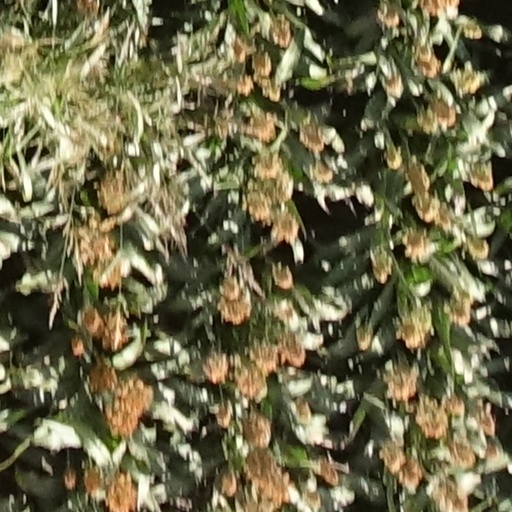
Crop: sorghum